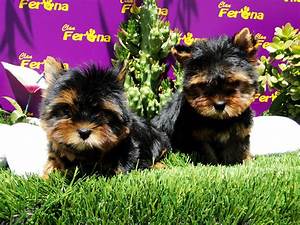
Label: dog